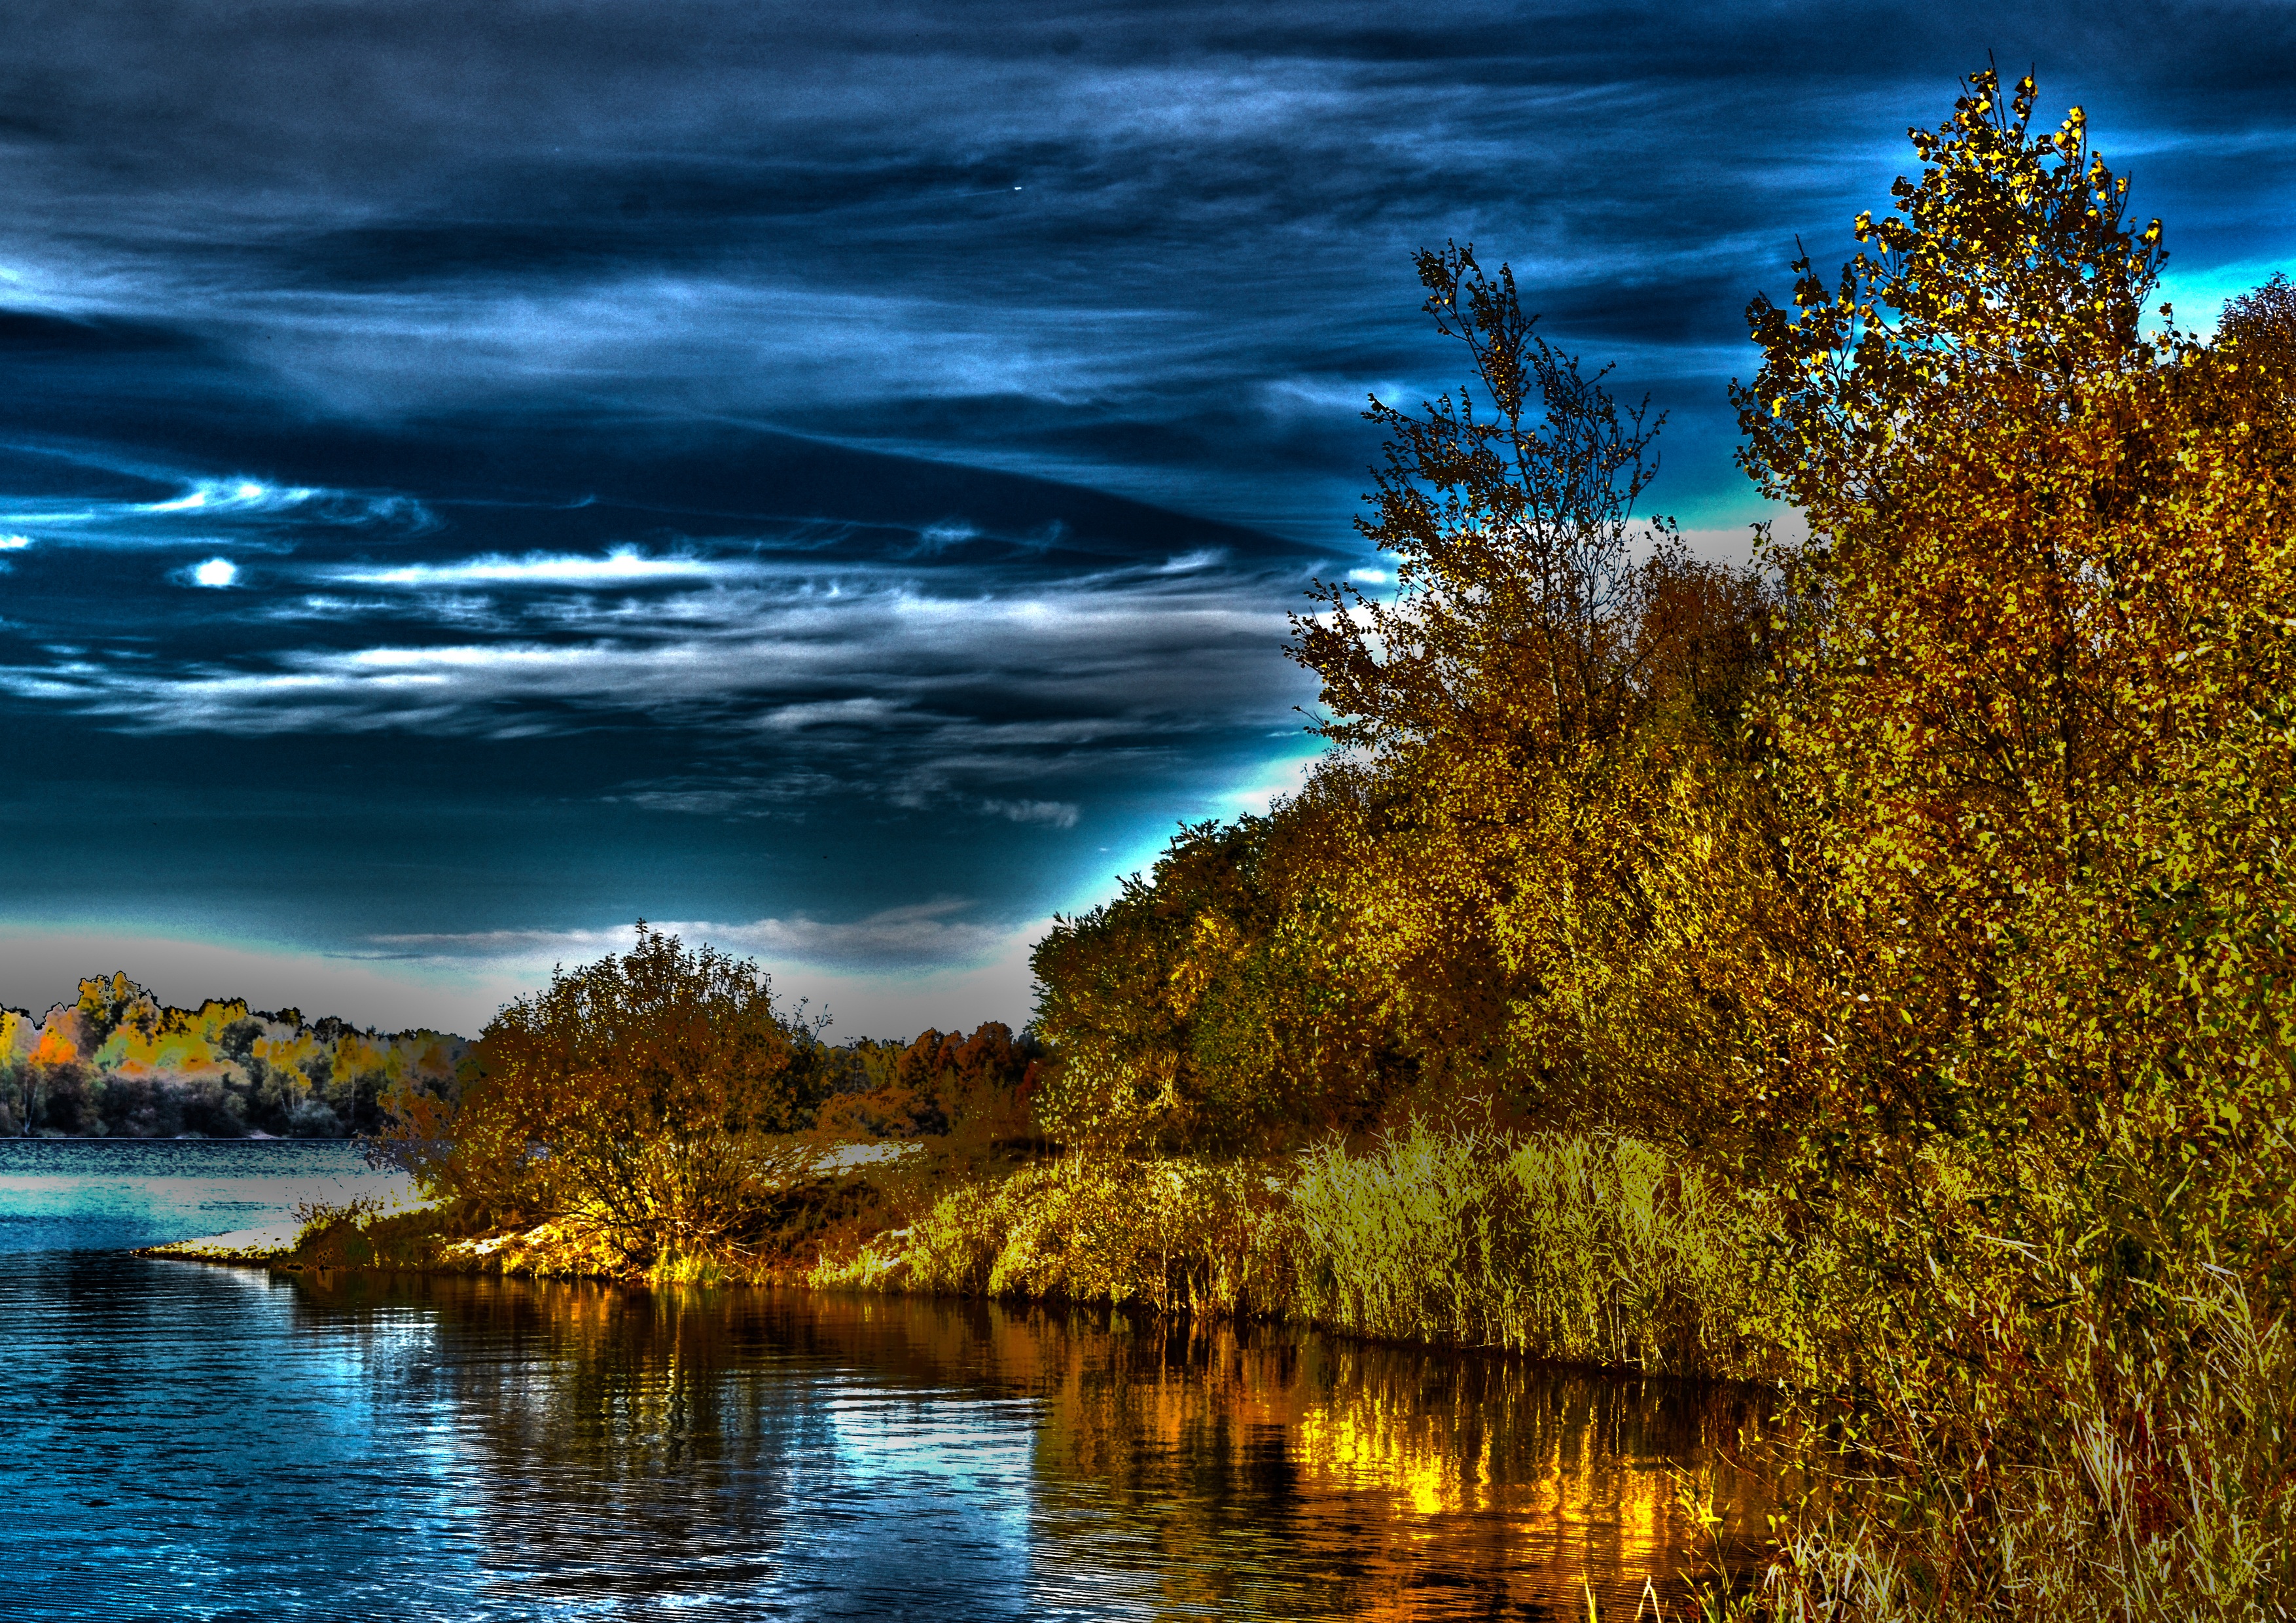
landscape, sea, coast, tree, water, nature, forest, horizon, cloud, sky, sunrise, sunset, sunlight, morning, leaf, shore, lake, dawn, river, dusk, pond, evening, reflection, heaven, autumn, season, body of water, trees, woody plant, computer wallpaper